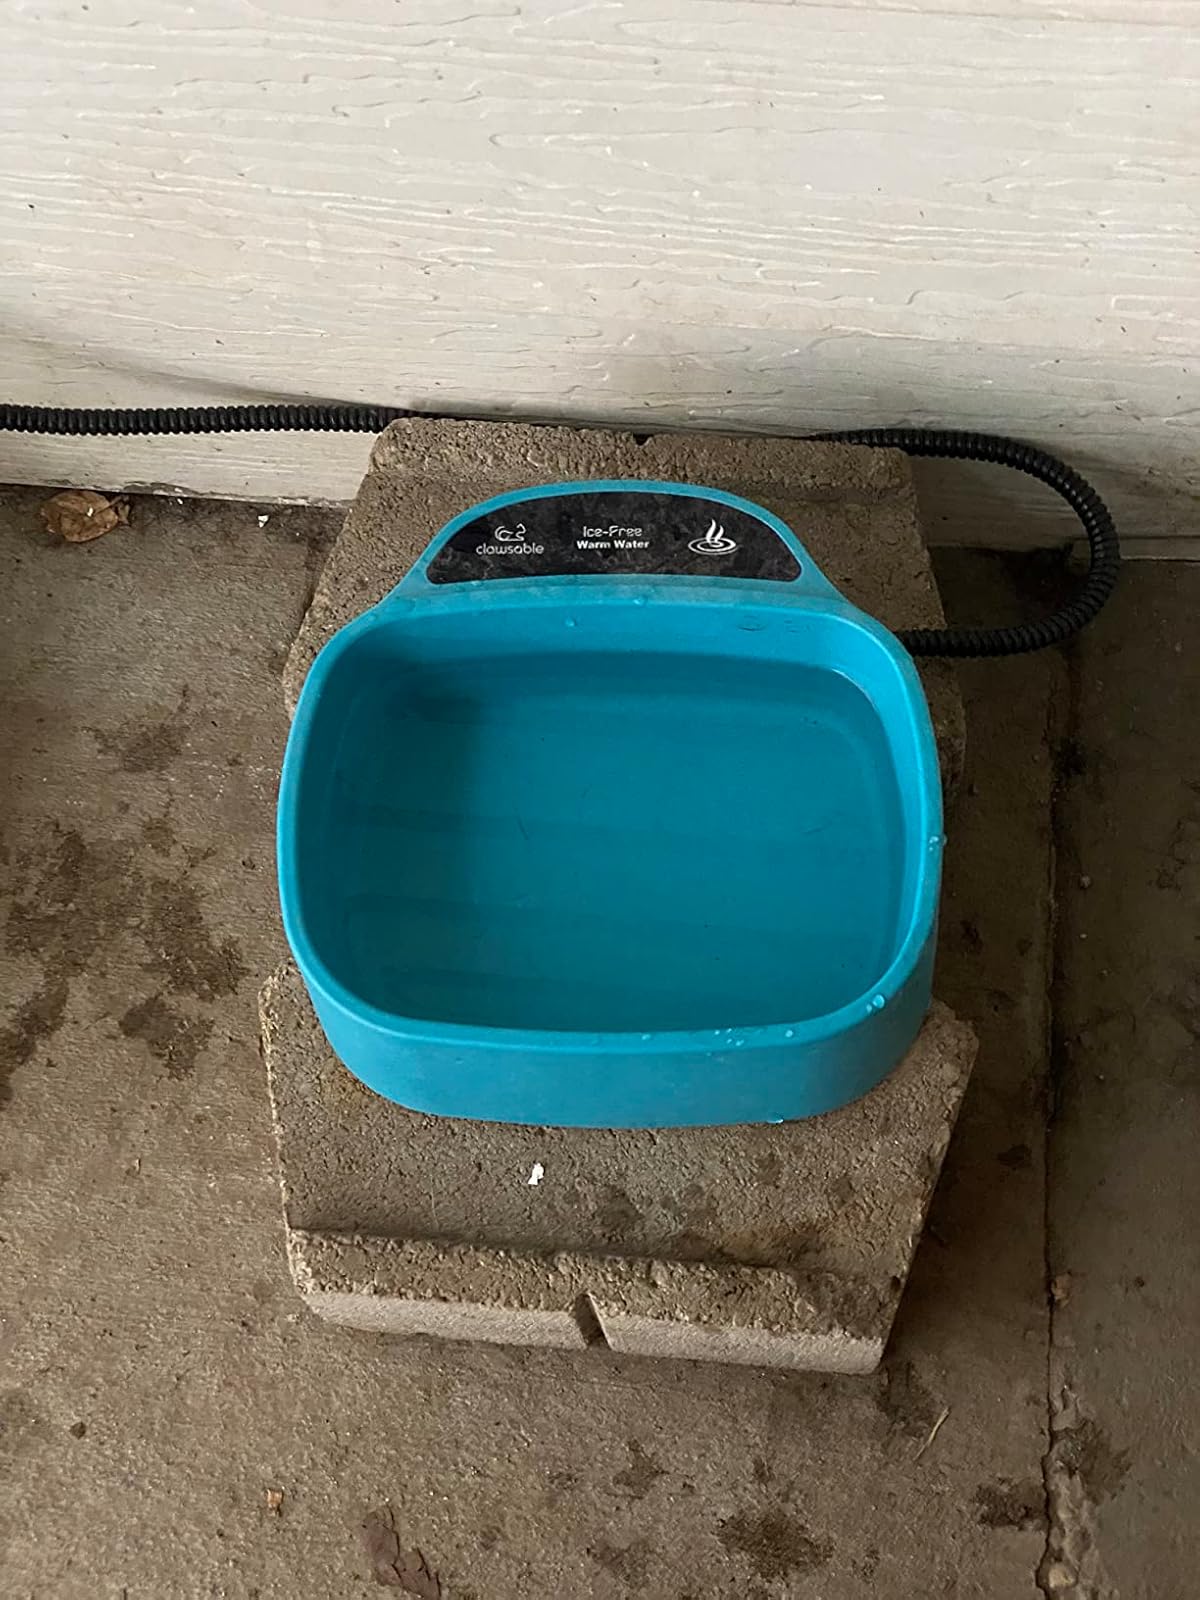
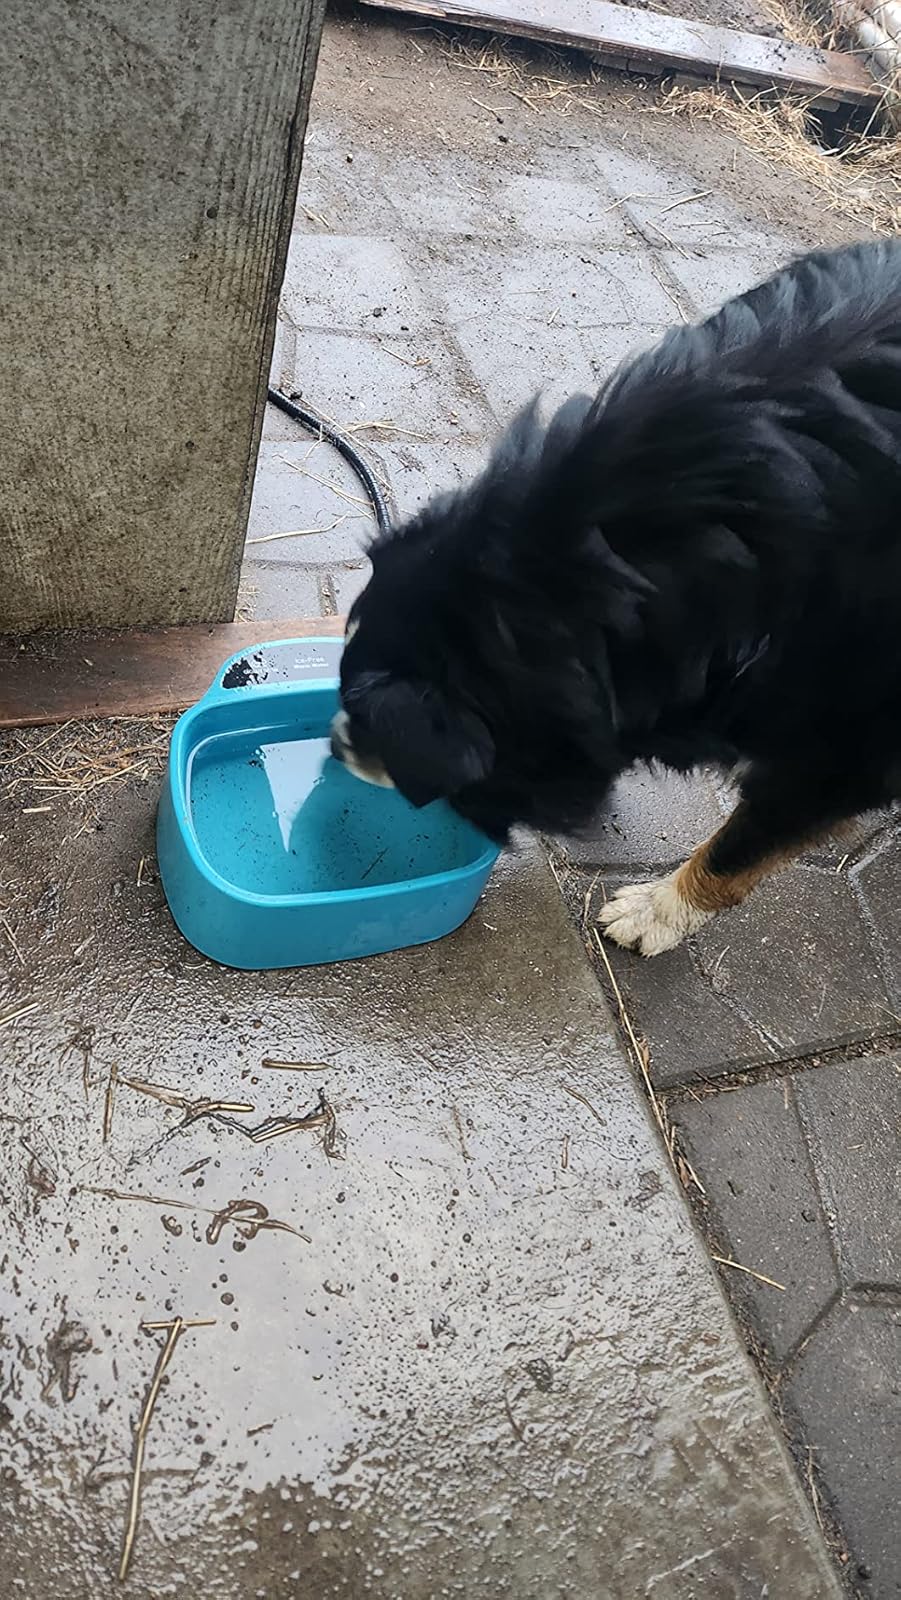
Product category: items_bowl
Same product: yes